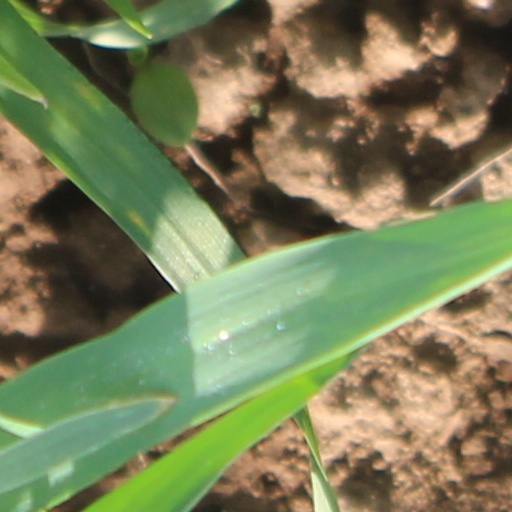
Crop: wheat